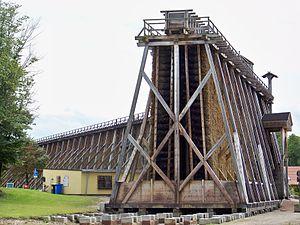
La saline de Schwäbisch Hall fait partie des sites de saunerie européens très anciens en activité sous diverses formes d’exploitation depuis la protohistoire jusqu’au début du XXᵉ siècle. Comme ce fut souvent le cas ailleurs en Europe, elle favorisa l’émergence d’une cité marchande prospère qui prit le statut de ville libre d’Empire au XIIIᵉ siècle qui eut le droit de battre monnaie, le fameux heller. Provenant d’un gisement de halite formé par dépôts sédimentaires pendant le Trias inférieur caractérisé par d'importants dépôts de roches évaporitiques et surtout le Muschelkalk moyen, du Trias germanique, le gisement de sel est recouvert par une forte couche d’anhydrite de 40 m d’épaisseur. Aujourd’hui, dans le même gisement qui a donné la première mine de sel d’Allemagne ouverte en 1825 à Wilhelmsglück, les mines de Heilbronn et de Stetten proches de Schwäbisch Hall sont encore en activité. Le sel de Hall est produit par ébullition de la saumure provenant d'une source salée. Grâce à un procédé complexe, pénible et long, on extrait le sel de la saumure dans les bâtiments de la saline agglomérés autour du puits salé.
La graduation est un procédé industriel utilisé dans certaines salines pour augmenter la concentration en sel de la saumure par évaporation naturelle de l'eau. Celle-ci est alors exposée au vent sur une large surface dans des bâtiments spécialement conçus.